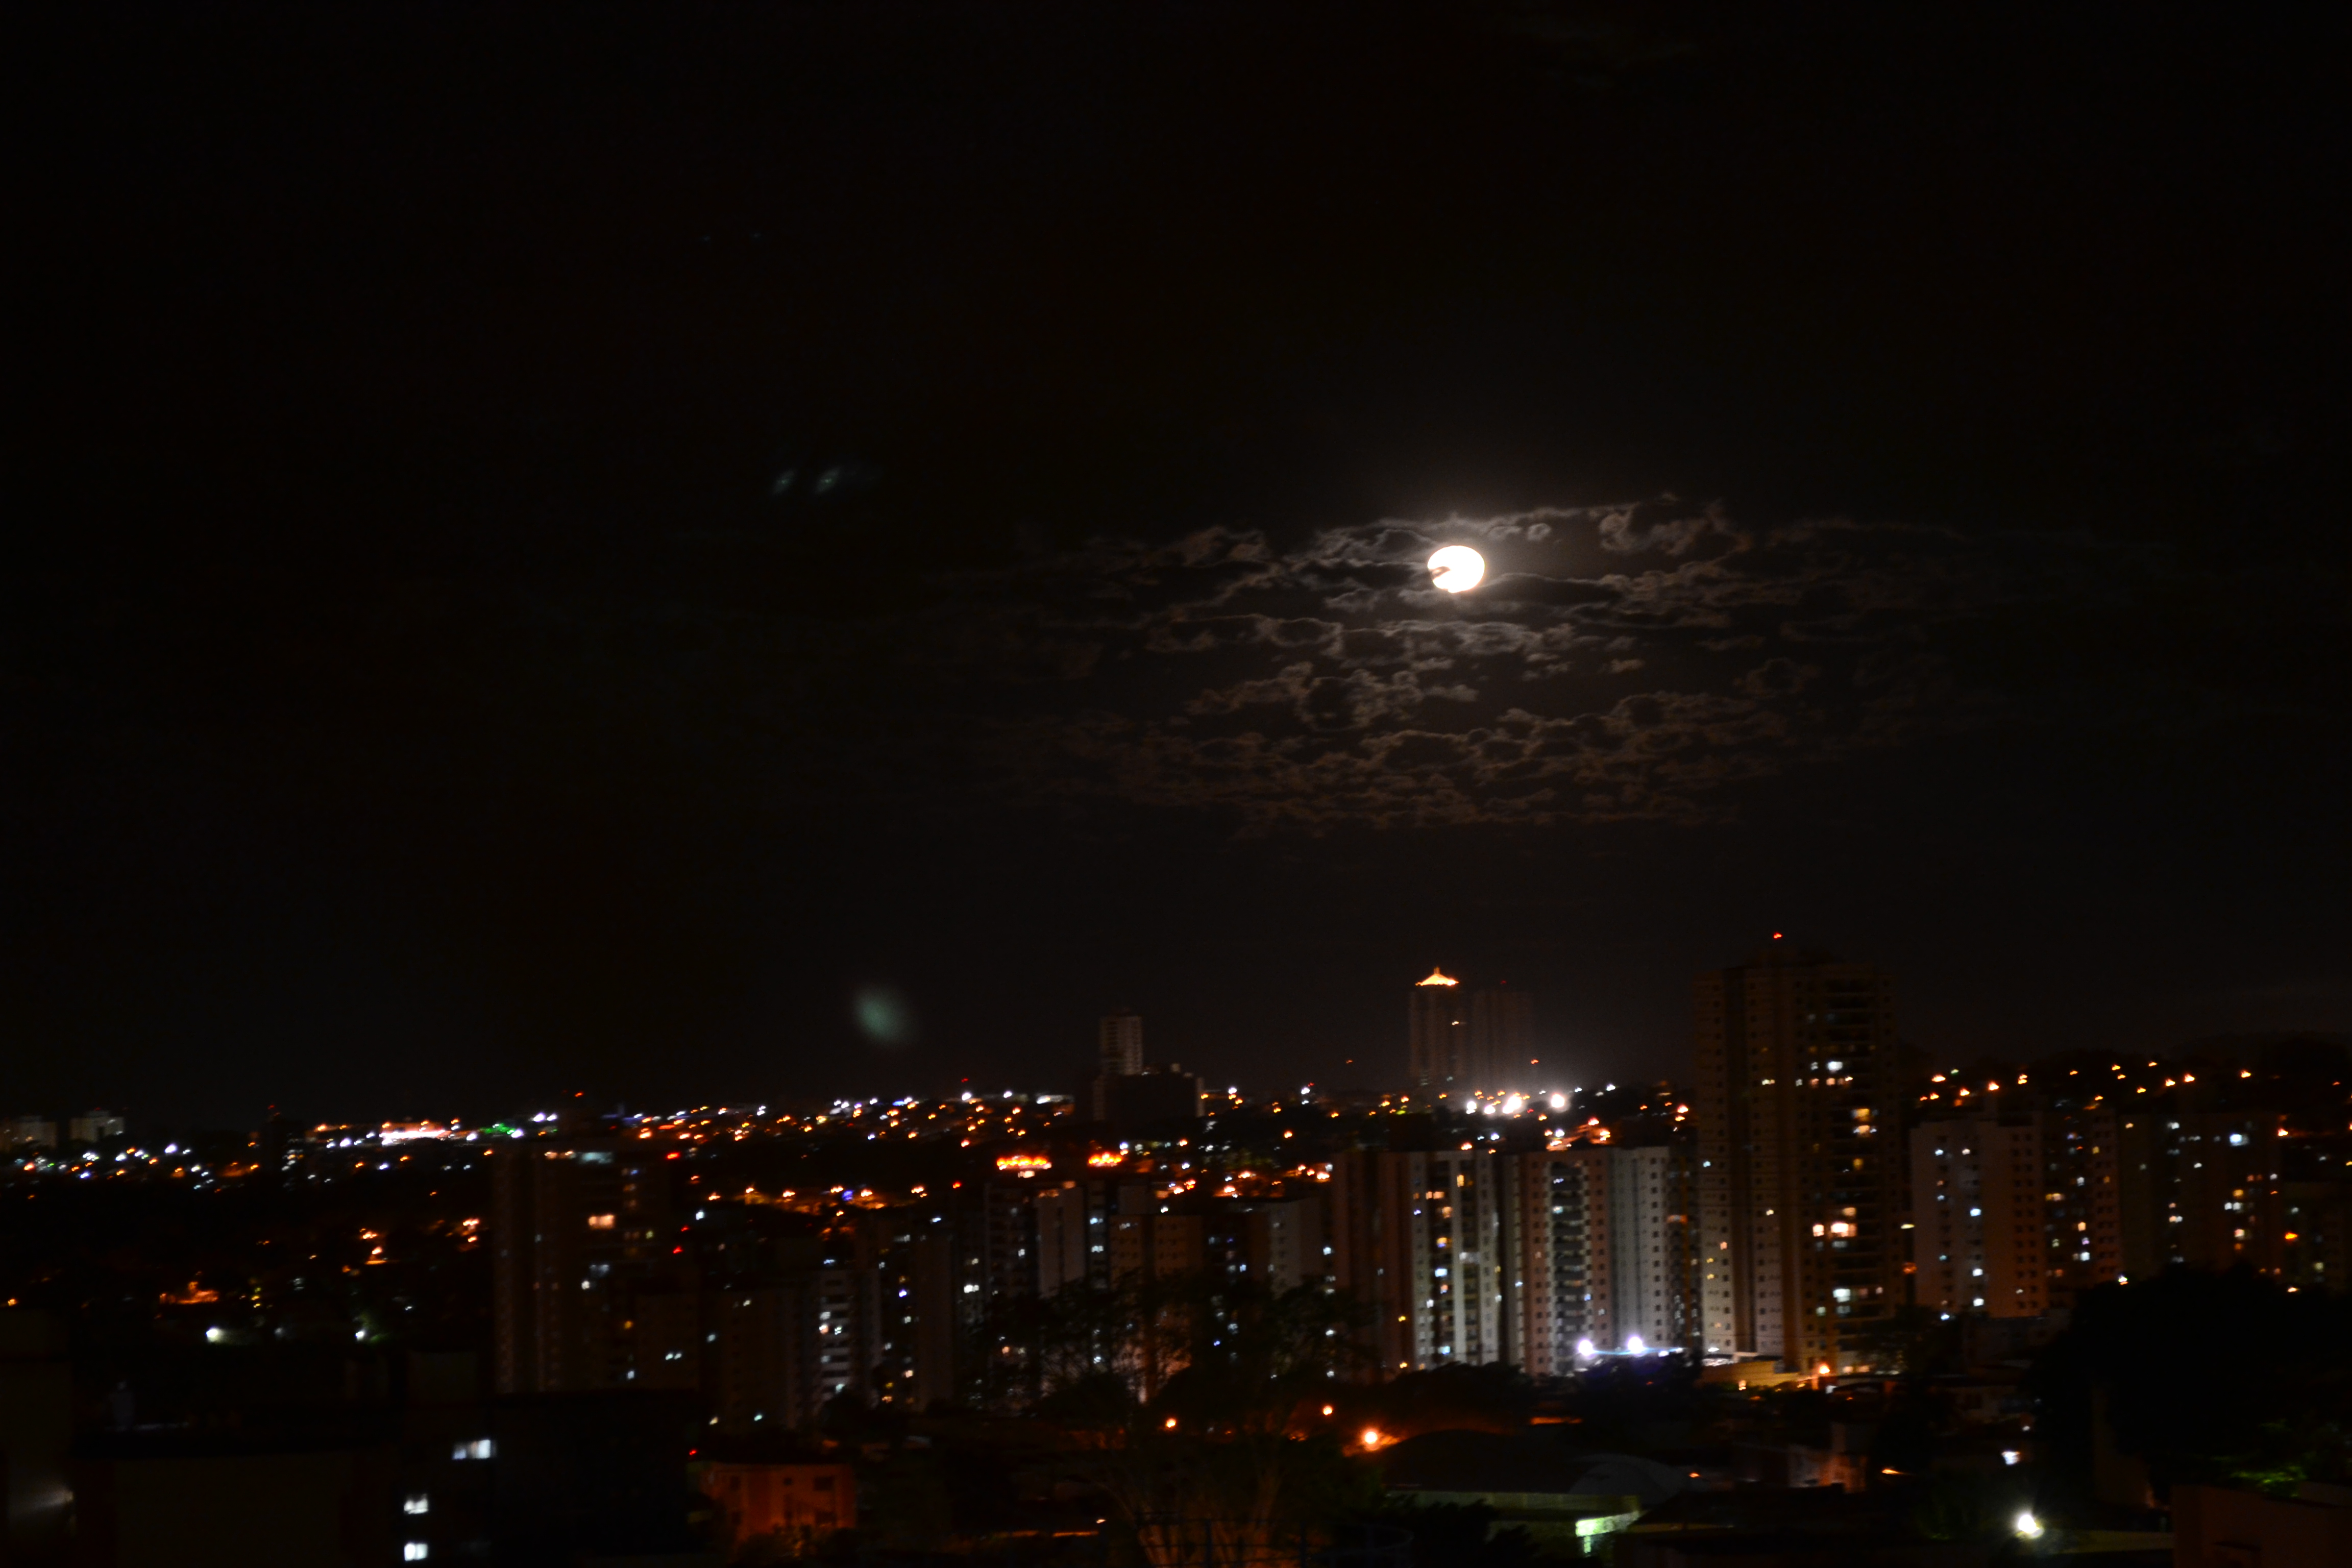
sky, night, metropolitan area, city, metropolis, cityscape, urban area, human settlement, light, midnight, darkness, landmark, skyline, lighting, atmospheric phenomenon, downtown, celestial event, water, atmosphere, tower block, skyscraper, cloud, space, evening, horizon, building, electricity